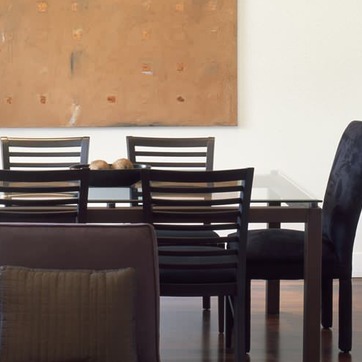
Material: wood